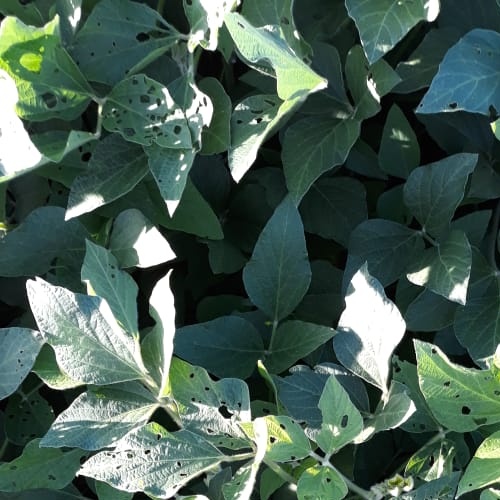
Label: Diabrotica_speciosa